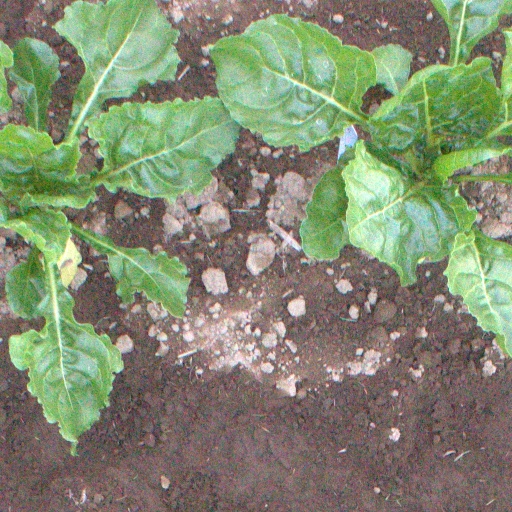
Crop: sugar beet